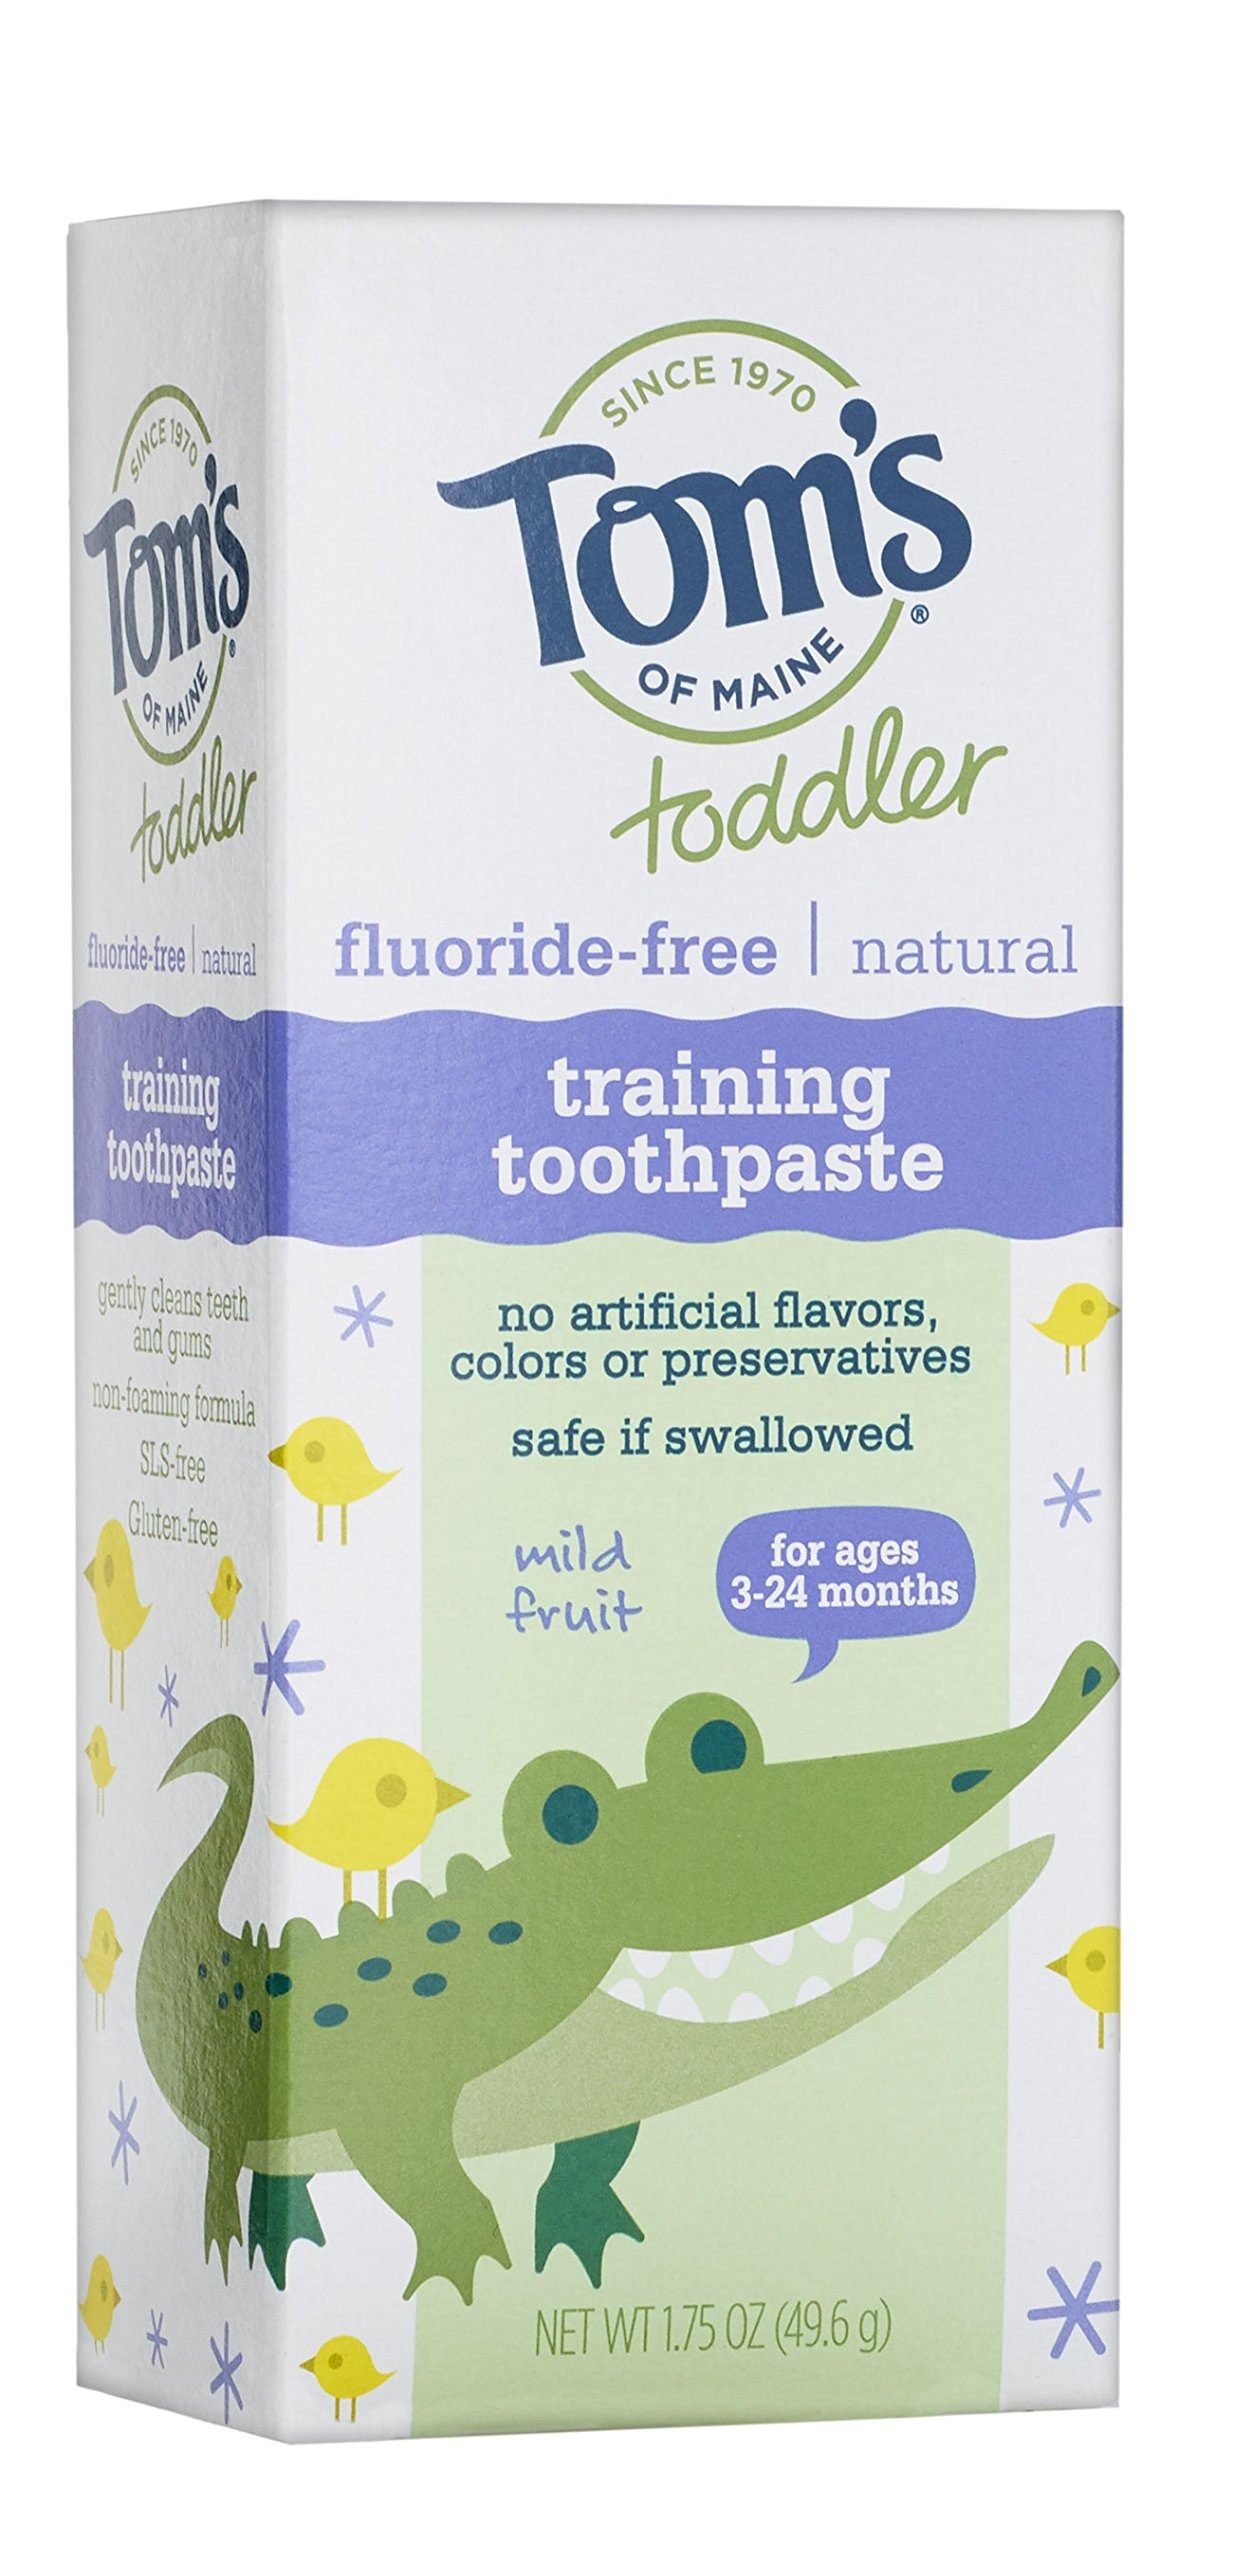
Item Name: Tom's of Maine Natural Fluoride Wicked Cool! Children's Toothpaste, Natural Toothpaste, Kids Toothpaste, Mild Mint, 5.1 Ounce
Value: 1.75
Unit: Ounce

Price: 3.69